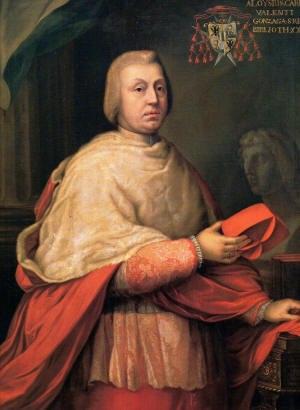
Luigi Valenti Gonzaga est un cardinal italien du XVIIIᵉ et du début du XIXᵉ siècle.